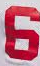
Number: 6